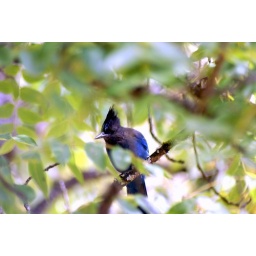
An amazing blue bird in a tree.